Huning Highlands Historic District

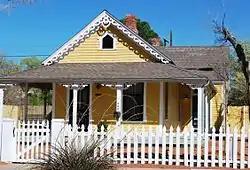
The Seth House

The Huning Highlands Historic District is a historic district in Albuquerque, New Mexico which encompasses the entirety of the Huning Highlands neighborhood. The district is bounded by Dr. Martin Luther King Jr. Avenue to the north, Locust Street to the east, Iron Avenue to the south, and the Burlington Northern Santa Fe railroad tracks to the west, covering an area of about . The neighborhood was Albuquerque's first residential subdivision and was mostly developed between the 1880s and 1920s. It is known for its high concentration of Victorian and early 20th-century houses. The district was added to the New Mexico State Register of Cultural Properties in 1976 and the National Register of Historic Places in 1978.